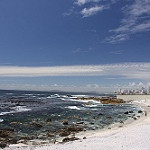
Label: sea